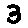
Label: 3